Hotel Iowa

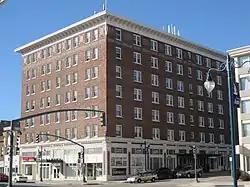

The Hotel Iowa, now known as the Historic Hotel Iowa, is a historic building located in downtown Keokuk, Iowa, United States. It was built from 1912–1913 and it was listed on the National Register of Historic Places in 1987.